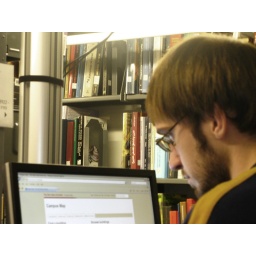
Alex Wohlgemuth uses a computer in the Main Library's stacks to search the catalog for a interesting book to read for the afternoon.